Adam Malik

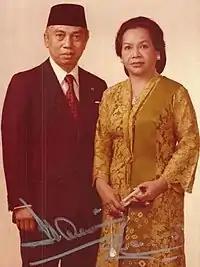
Adam Malik (left), with his wife Nelly Malik (right)

It was expected that the Suharto and Vice President Hamengkubuwono IX duet would be retained for another term. However, Hamengkubuwono IX had become disillusioned with Suharto's increasing authoritarianism and the increasing corruption. These two elements were also recognized by protesters who had demanded that Suharto not stand for another term as president. These protests reached its peak in February 1978, when students of Bandung Technological Institute (ITB) published a book giving reasons as to why Suharto should not be elected president. In response, Suharto sent troops to take over the campus and issued a ban on the book. Hamengkubuwono could not accept Suharto's actions. In March 1978, Hamengkubuwono rejected his nomination as vice president by the MPR. Suharto asked Hamengkubuwono to change his mind, but Hamengkubuwono continued to reject the offer and cited health as his reason for not accepting the nomination. After considering some alternative candidates, Suharto chose Adam Malik to be his vice president.